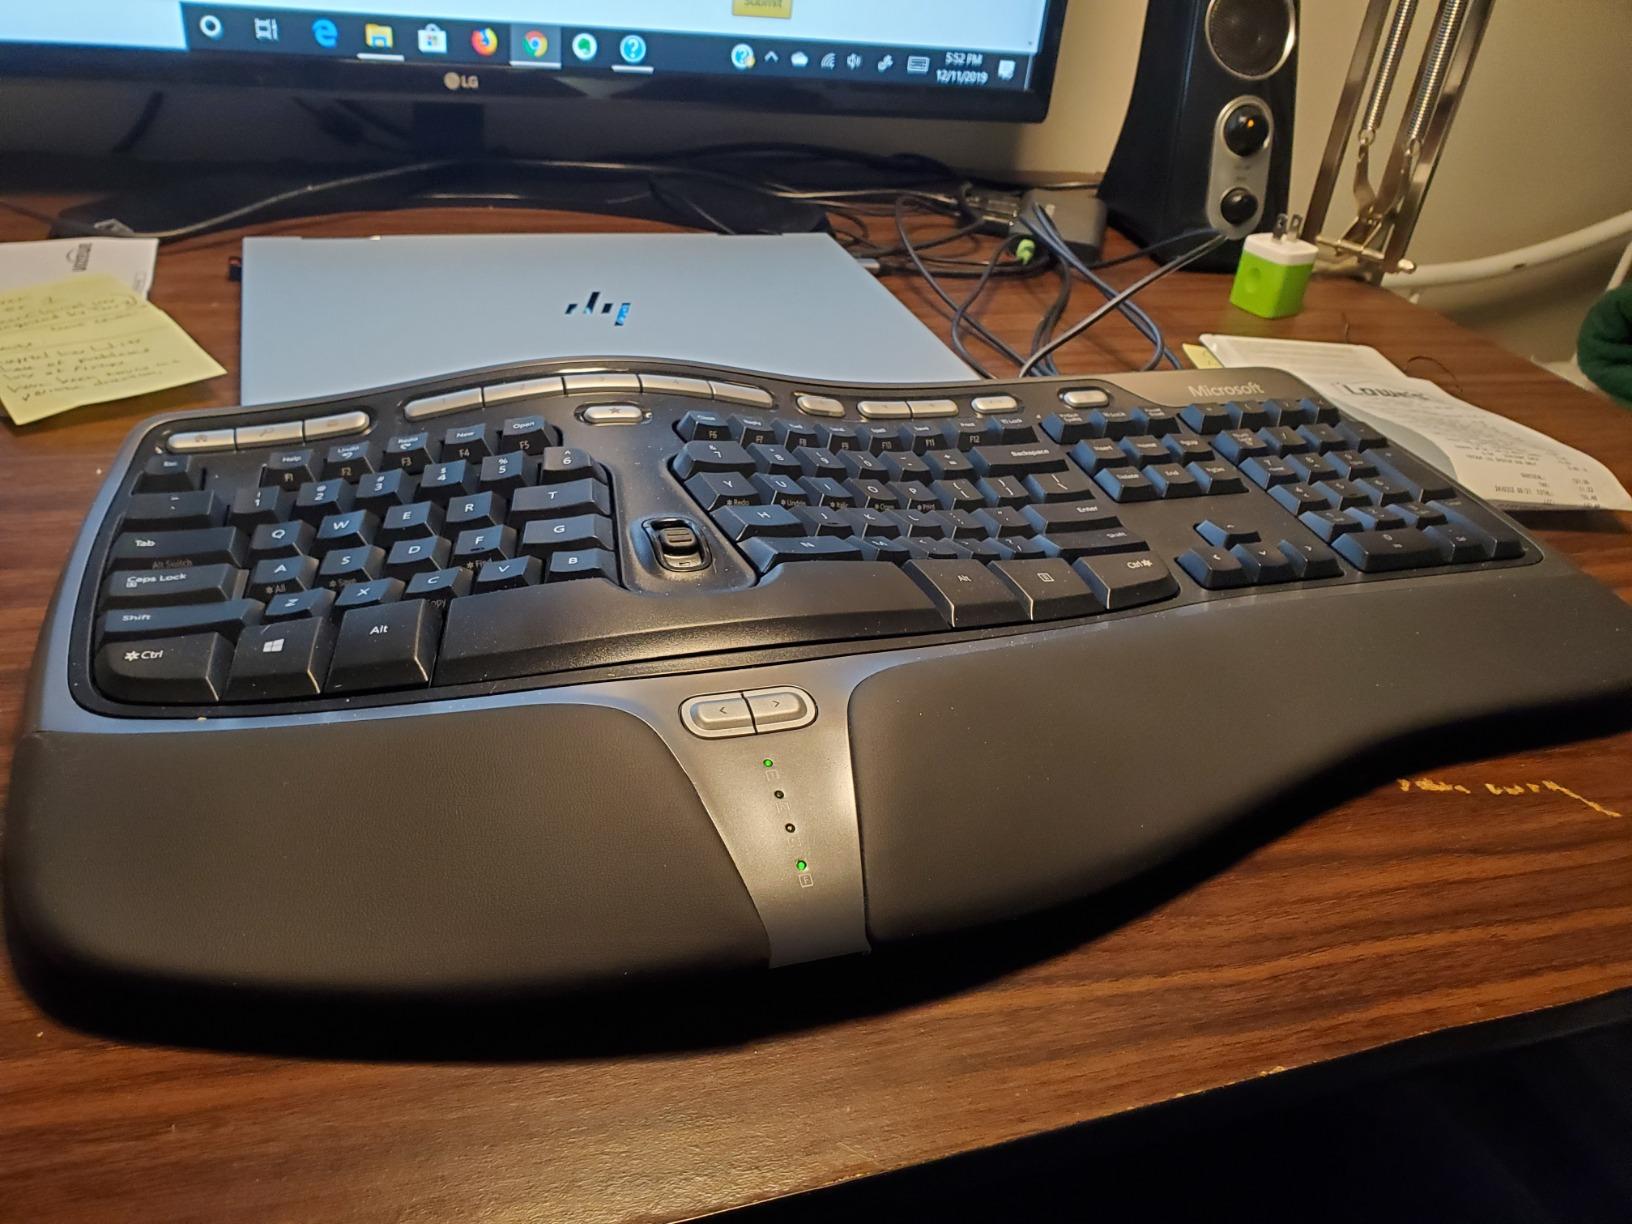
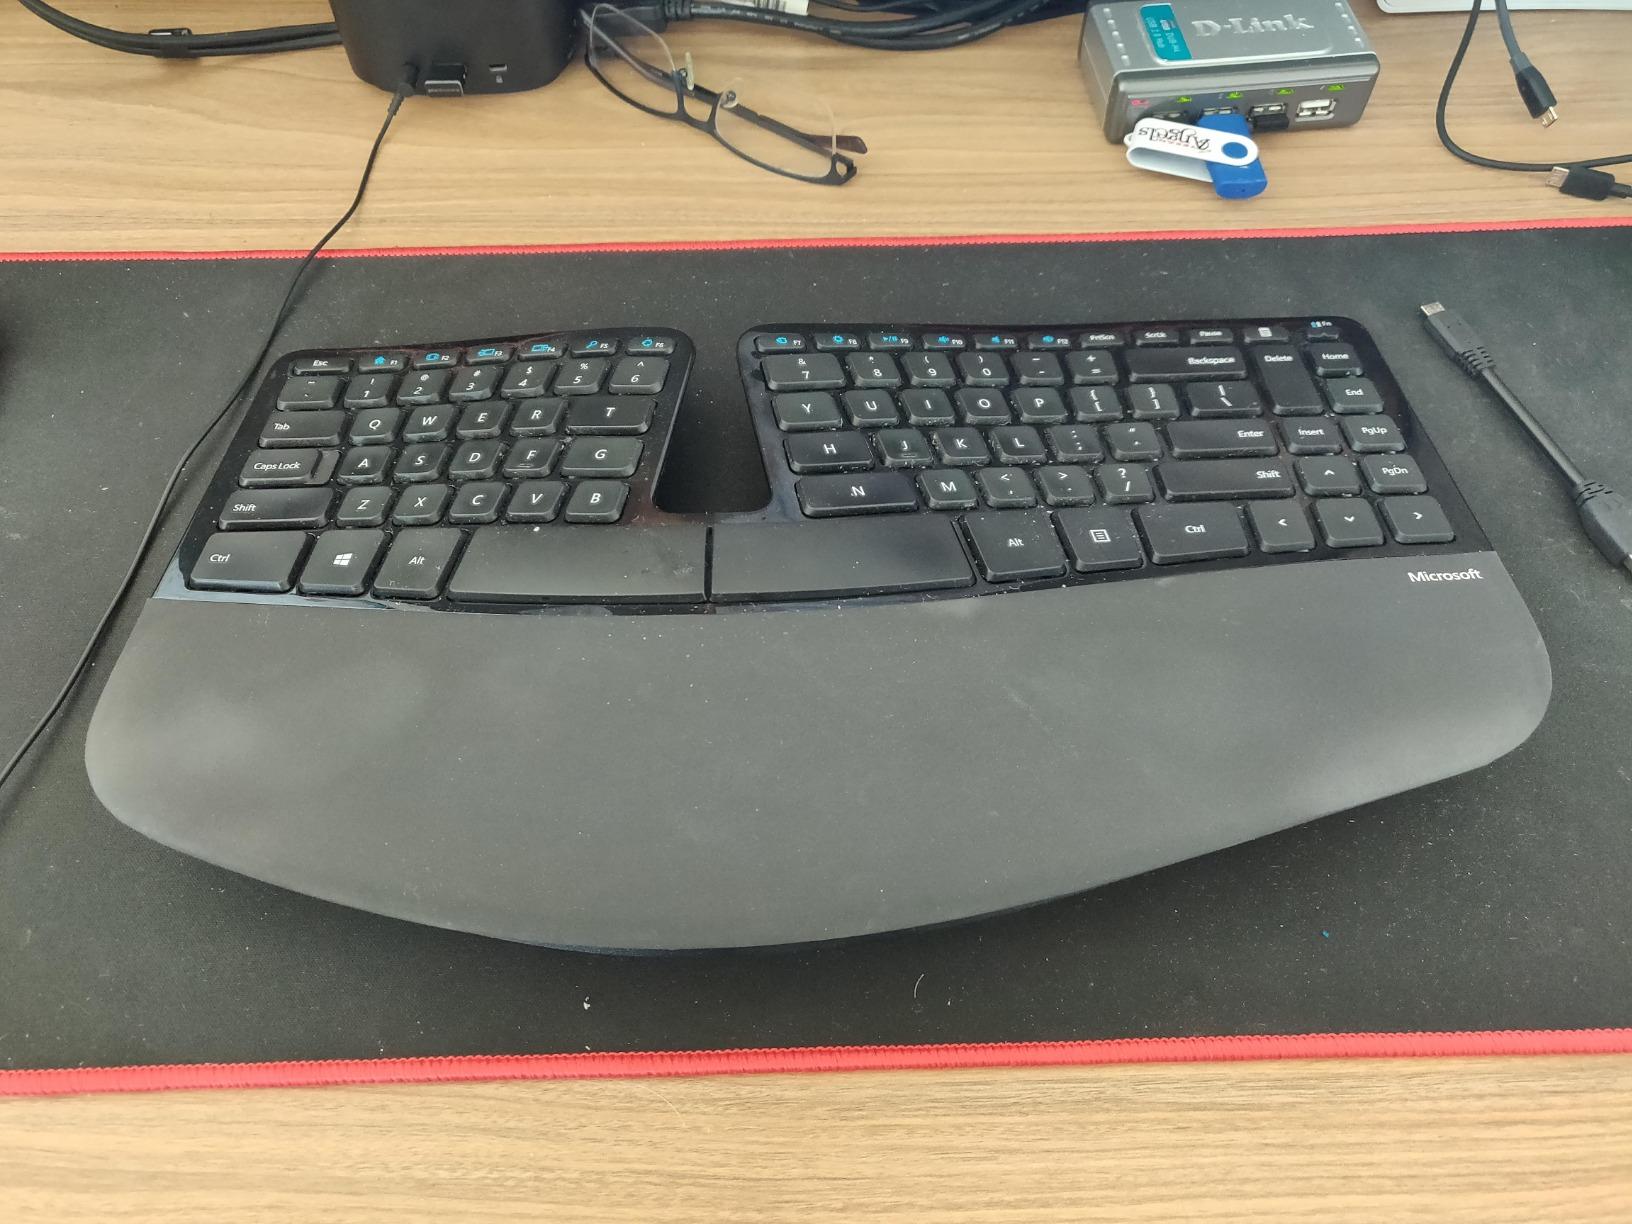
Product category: keyboard
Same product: no